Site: brandenburg
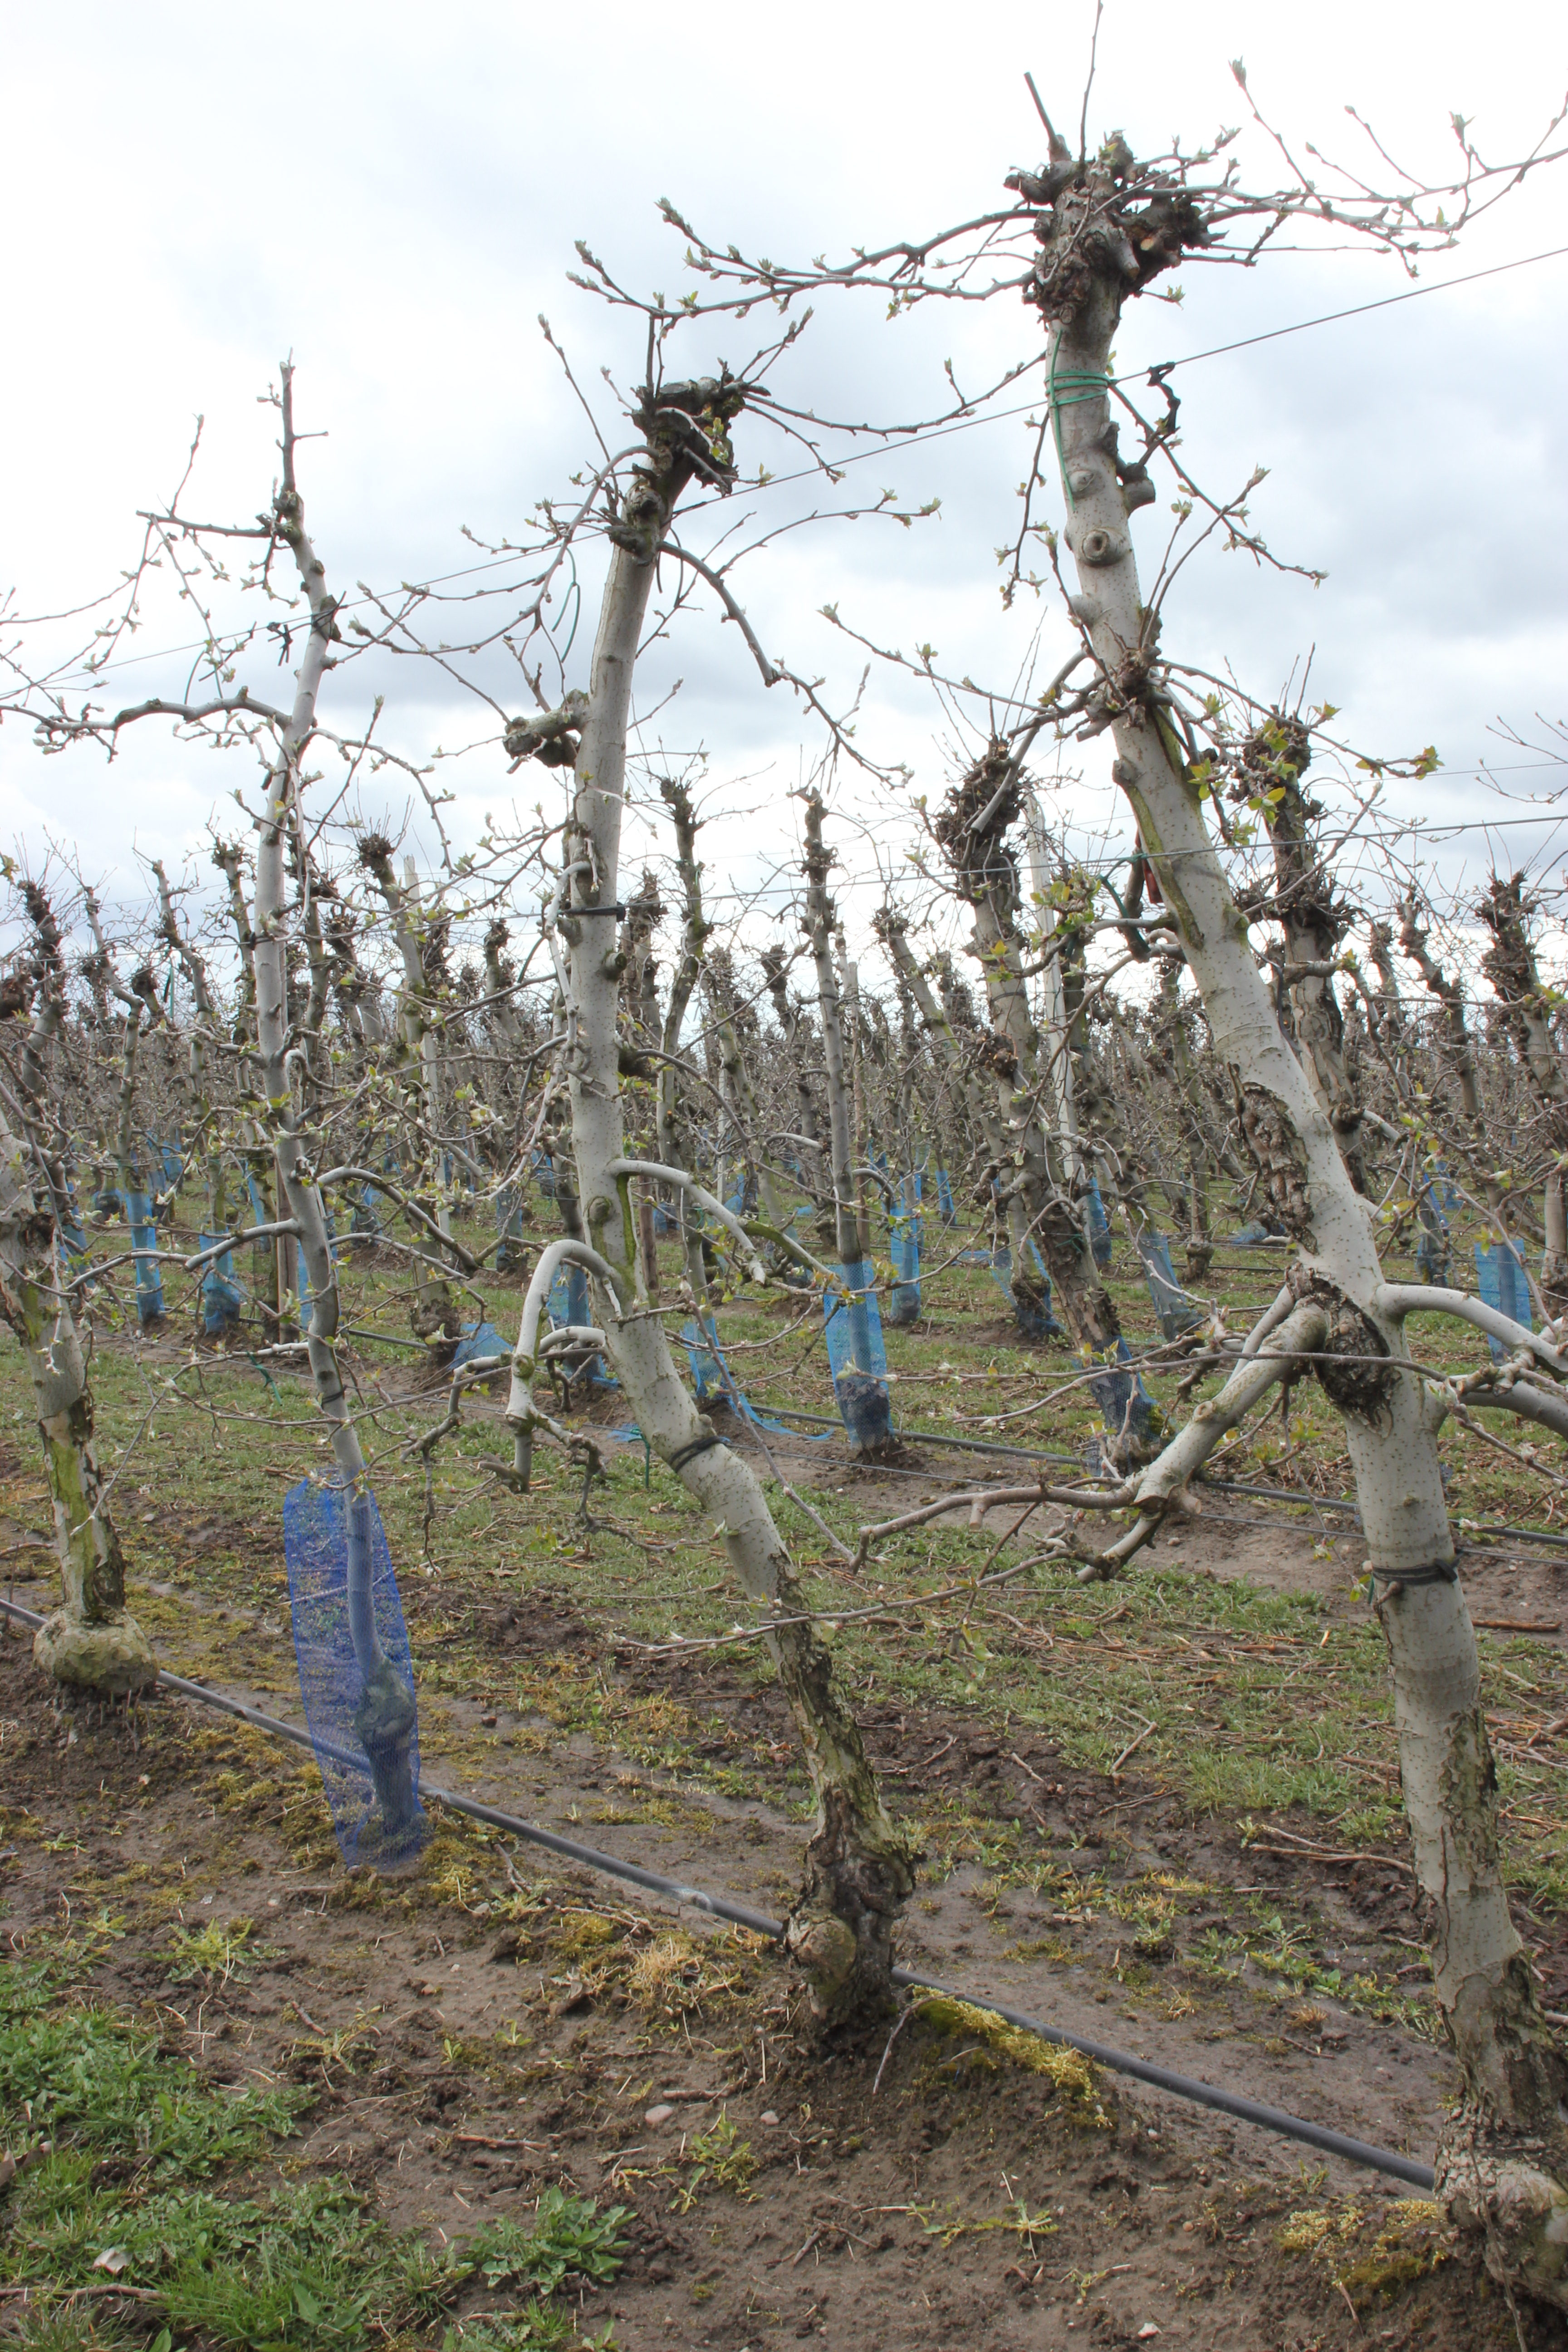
Growth stage (BBCH 55): Inflorescence emergence